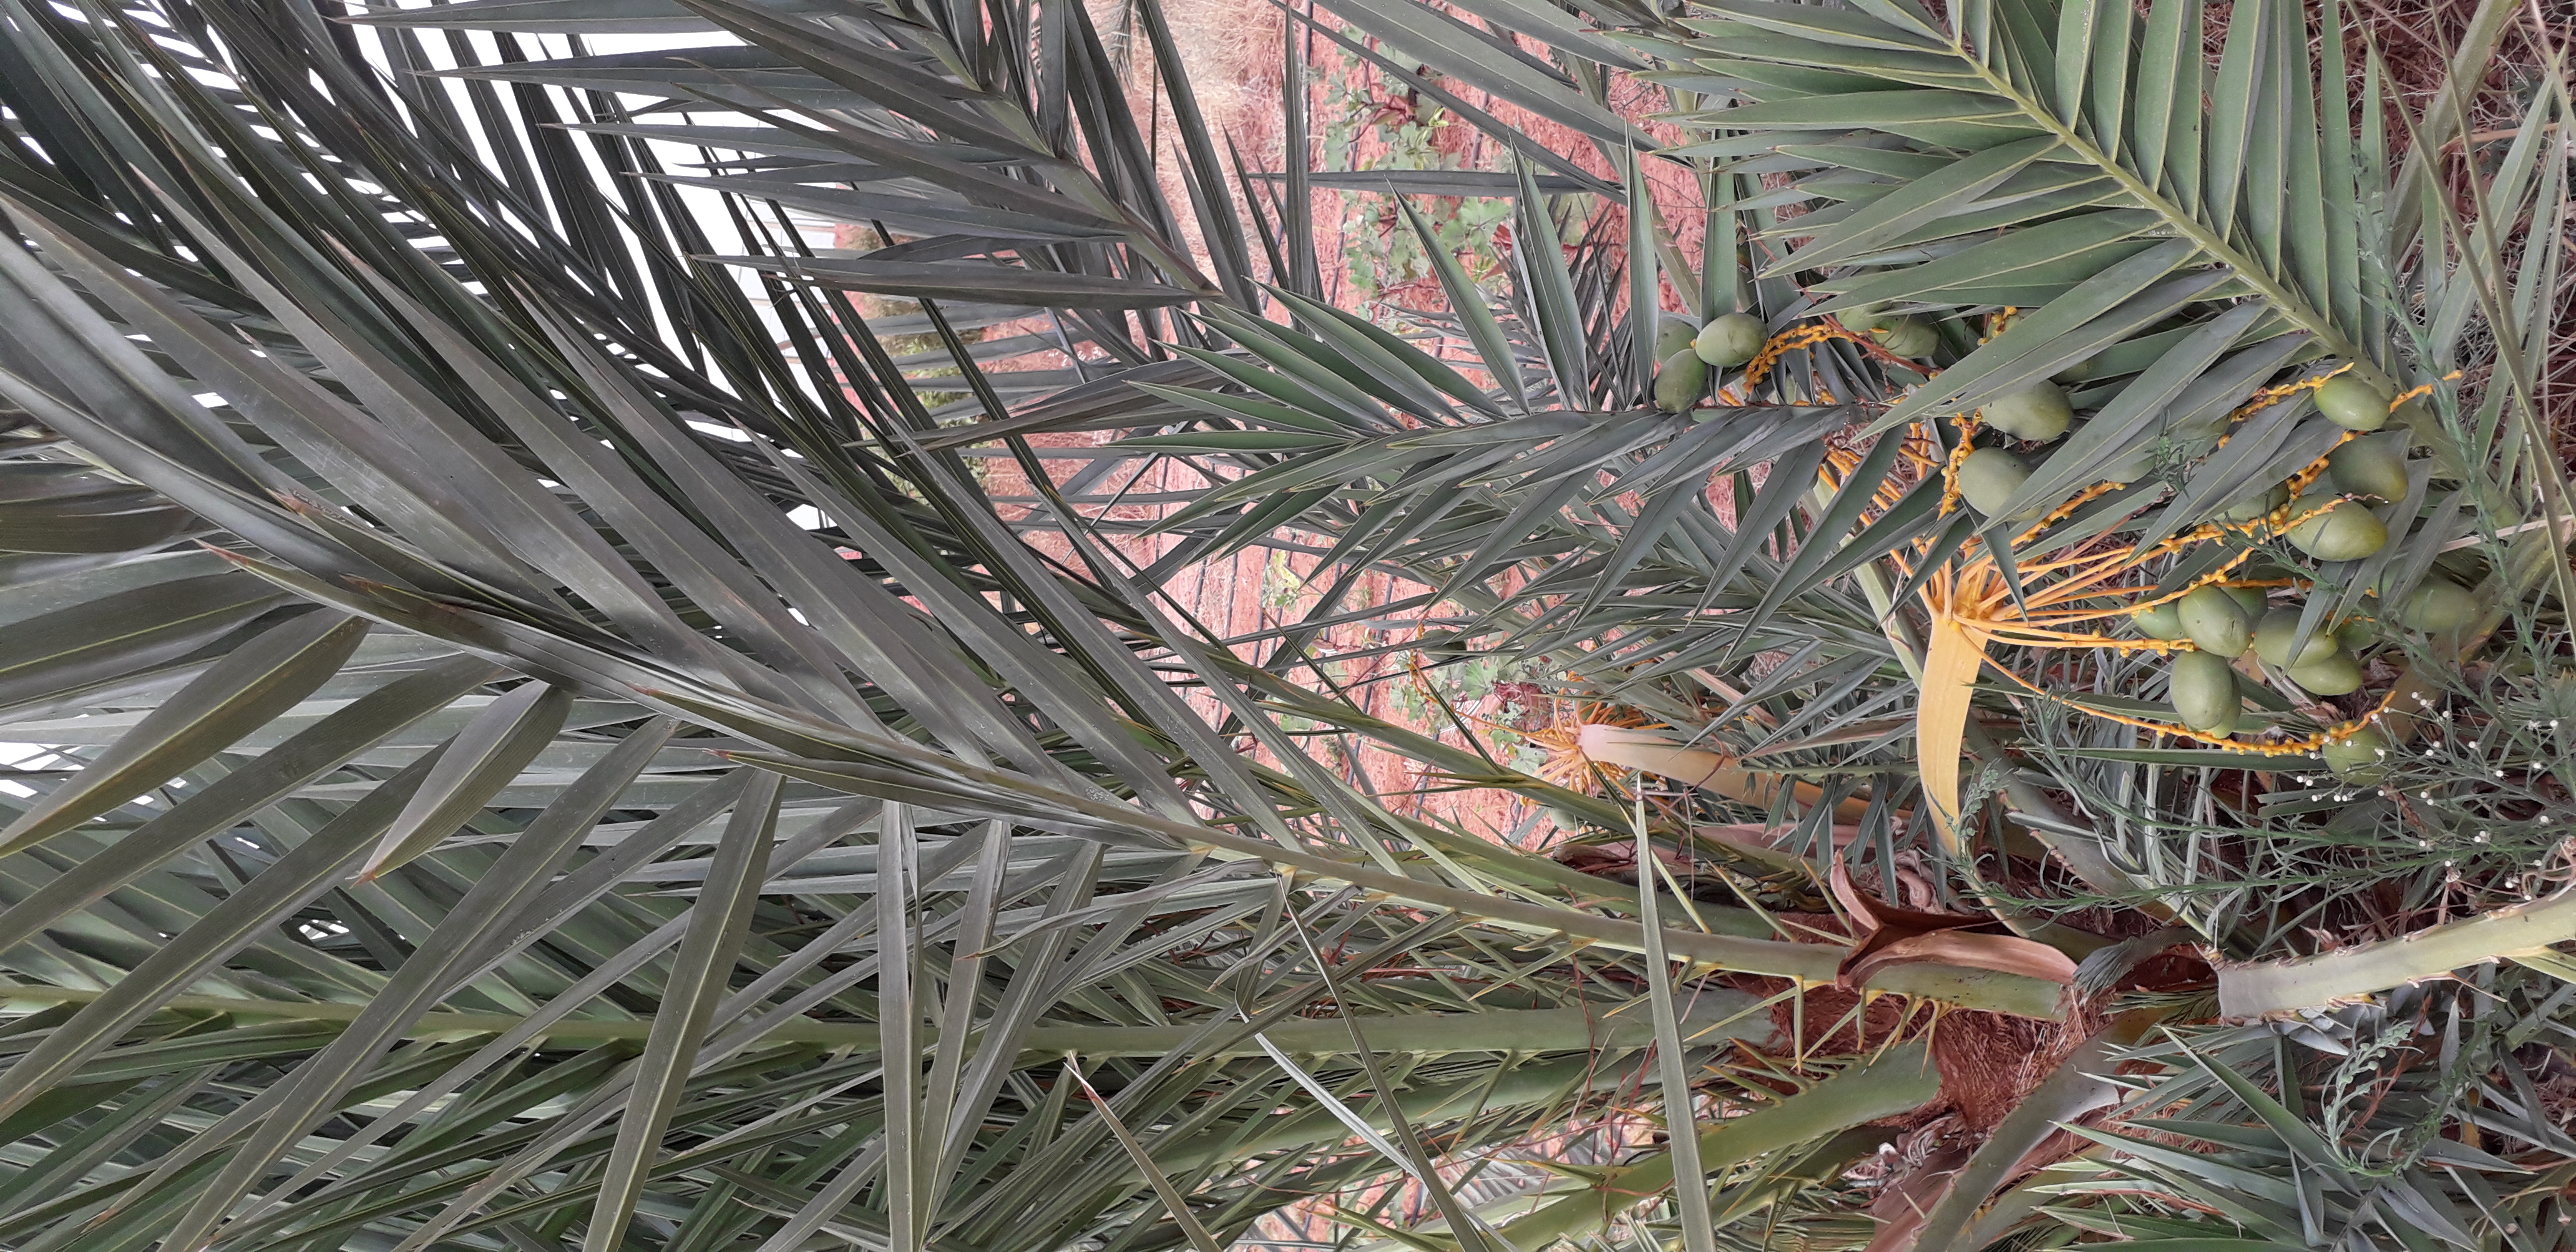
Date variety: Boumajhoul